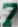
Number: 7